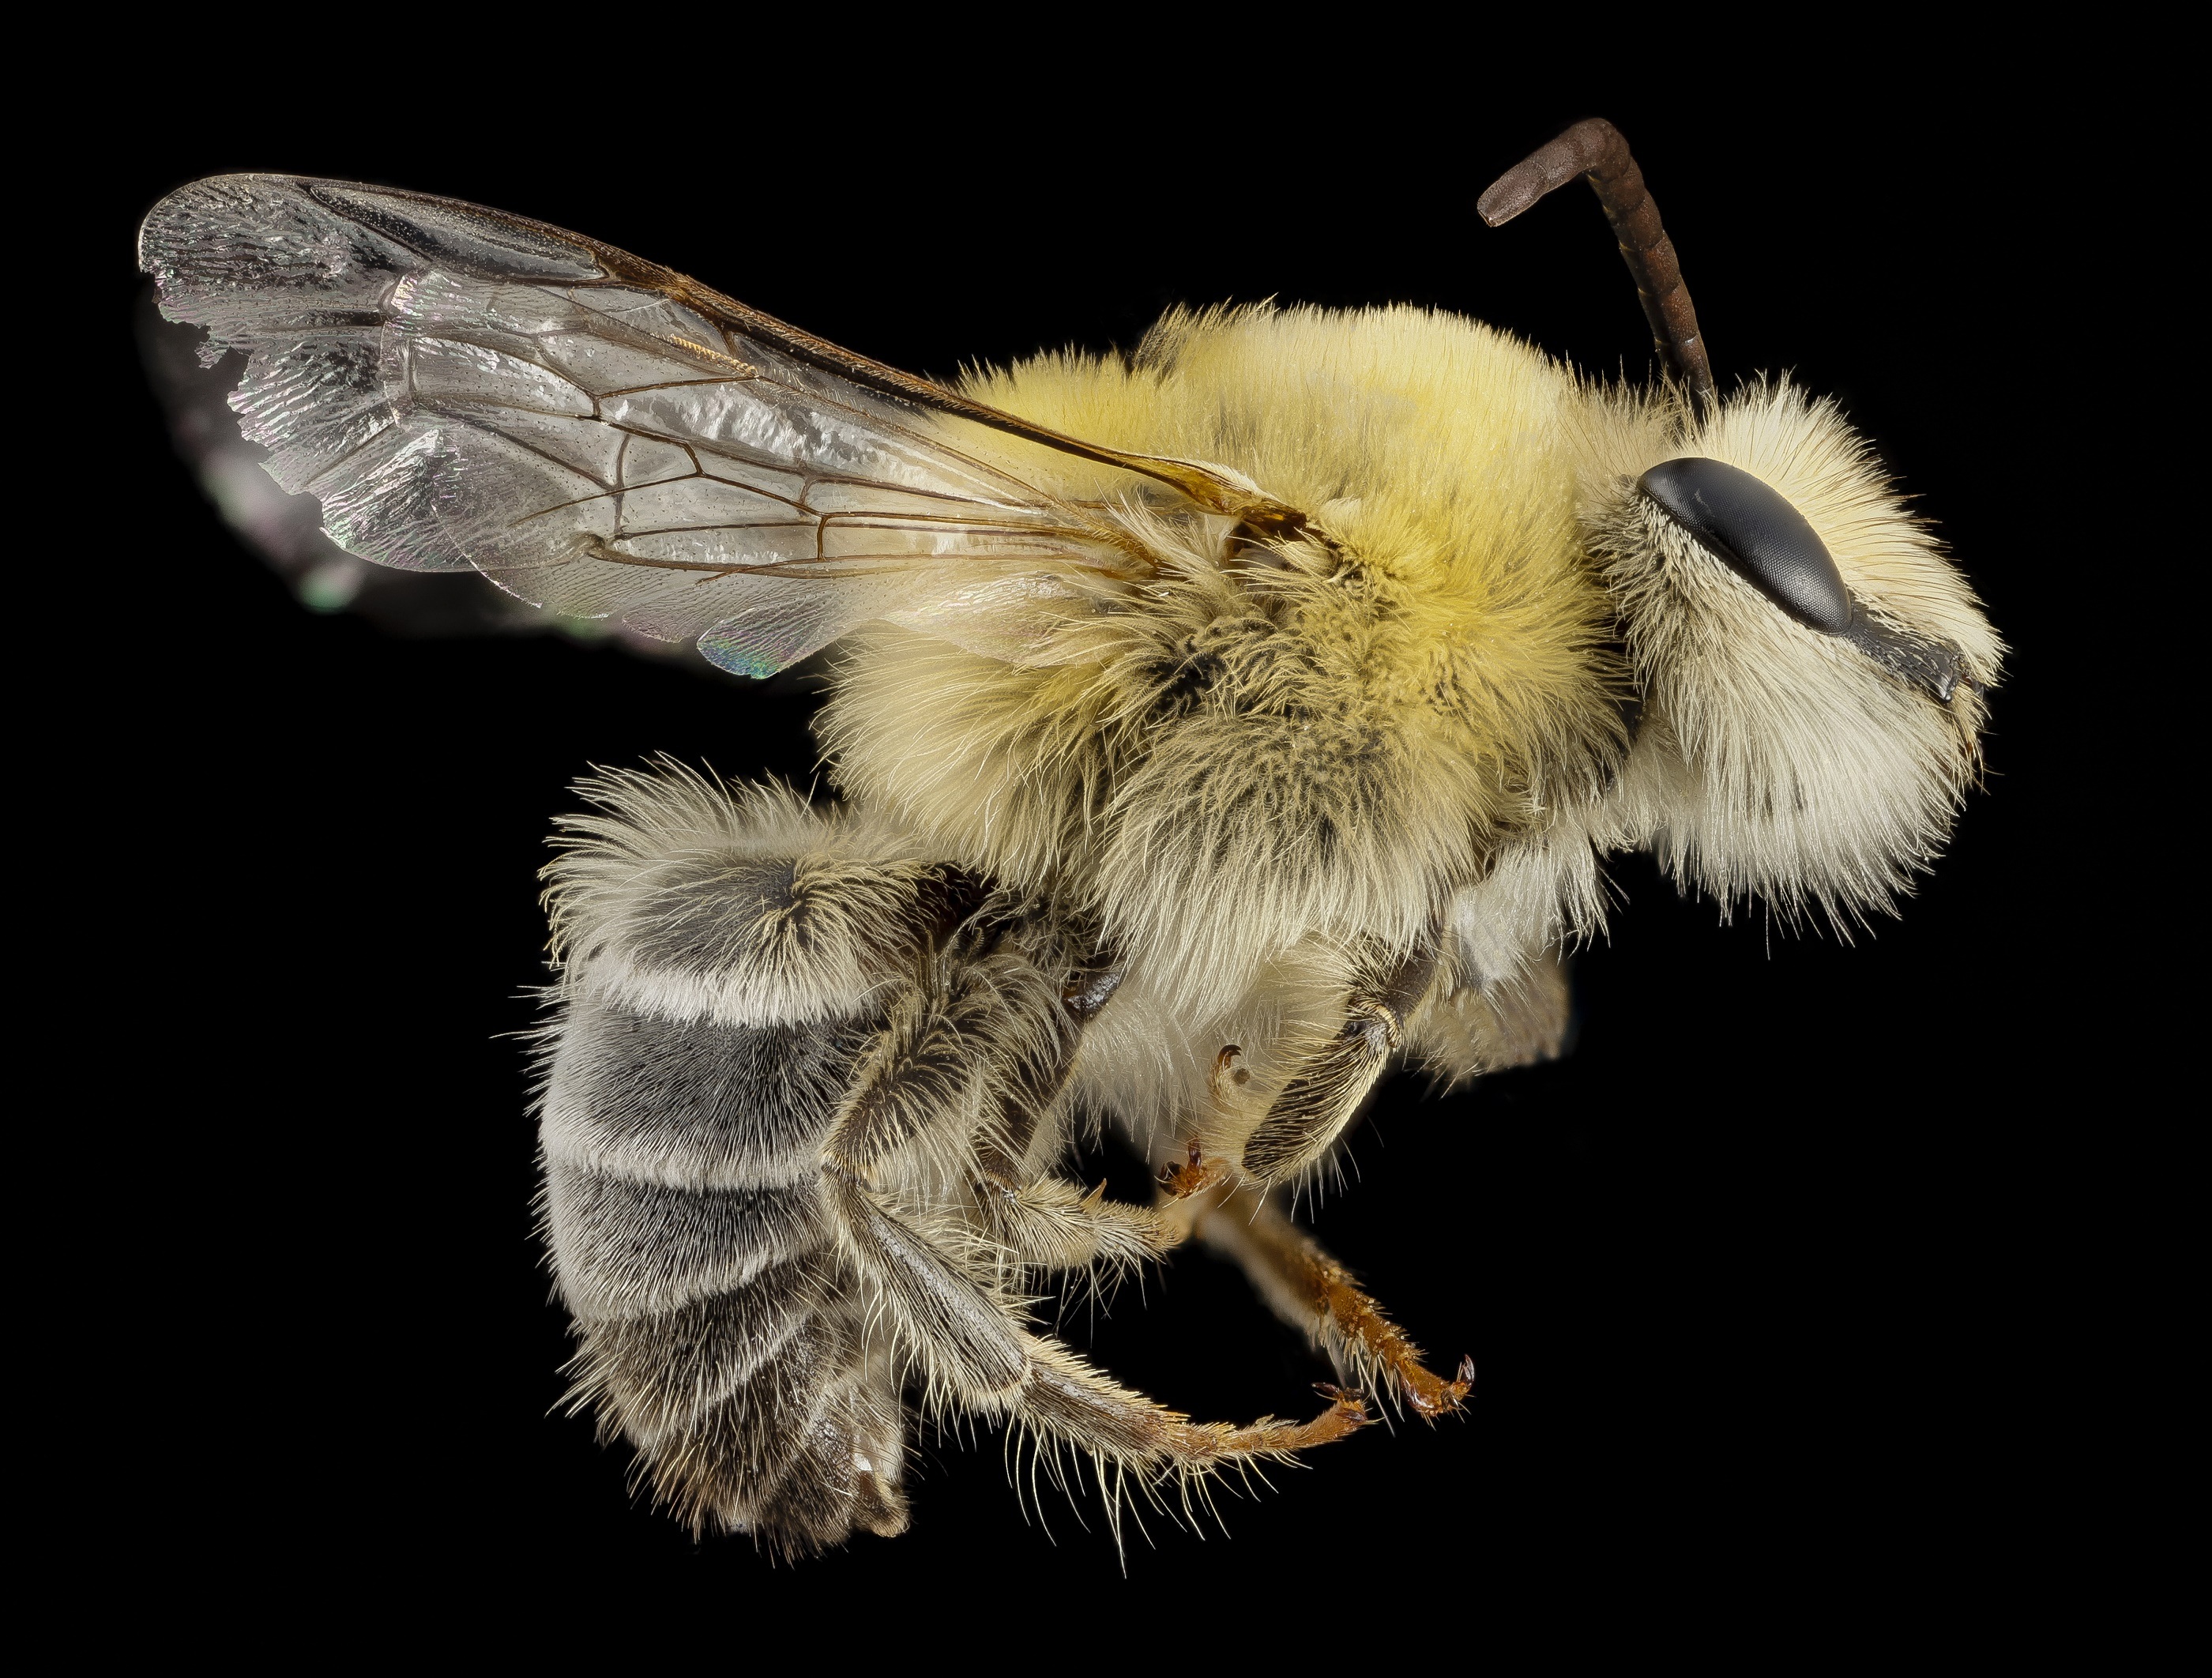
nature, wing, photography, flower, profile, honey, wildlife, pollen, portrait, insect, macro, moth, pollinate, fauna, invertebrate, close up, wings, bee, nectar, mounted, antennae, macro photography, organism, arthropod, honey bee, pollinator, membrane winged insect, bearded bee, u s geological survey